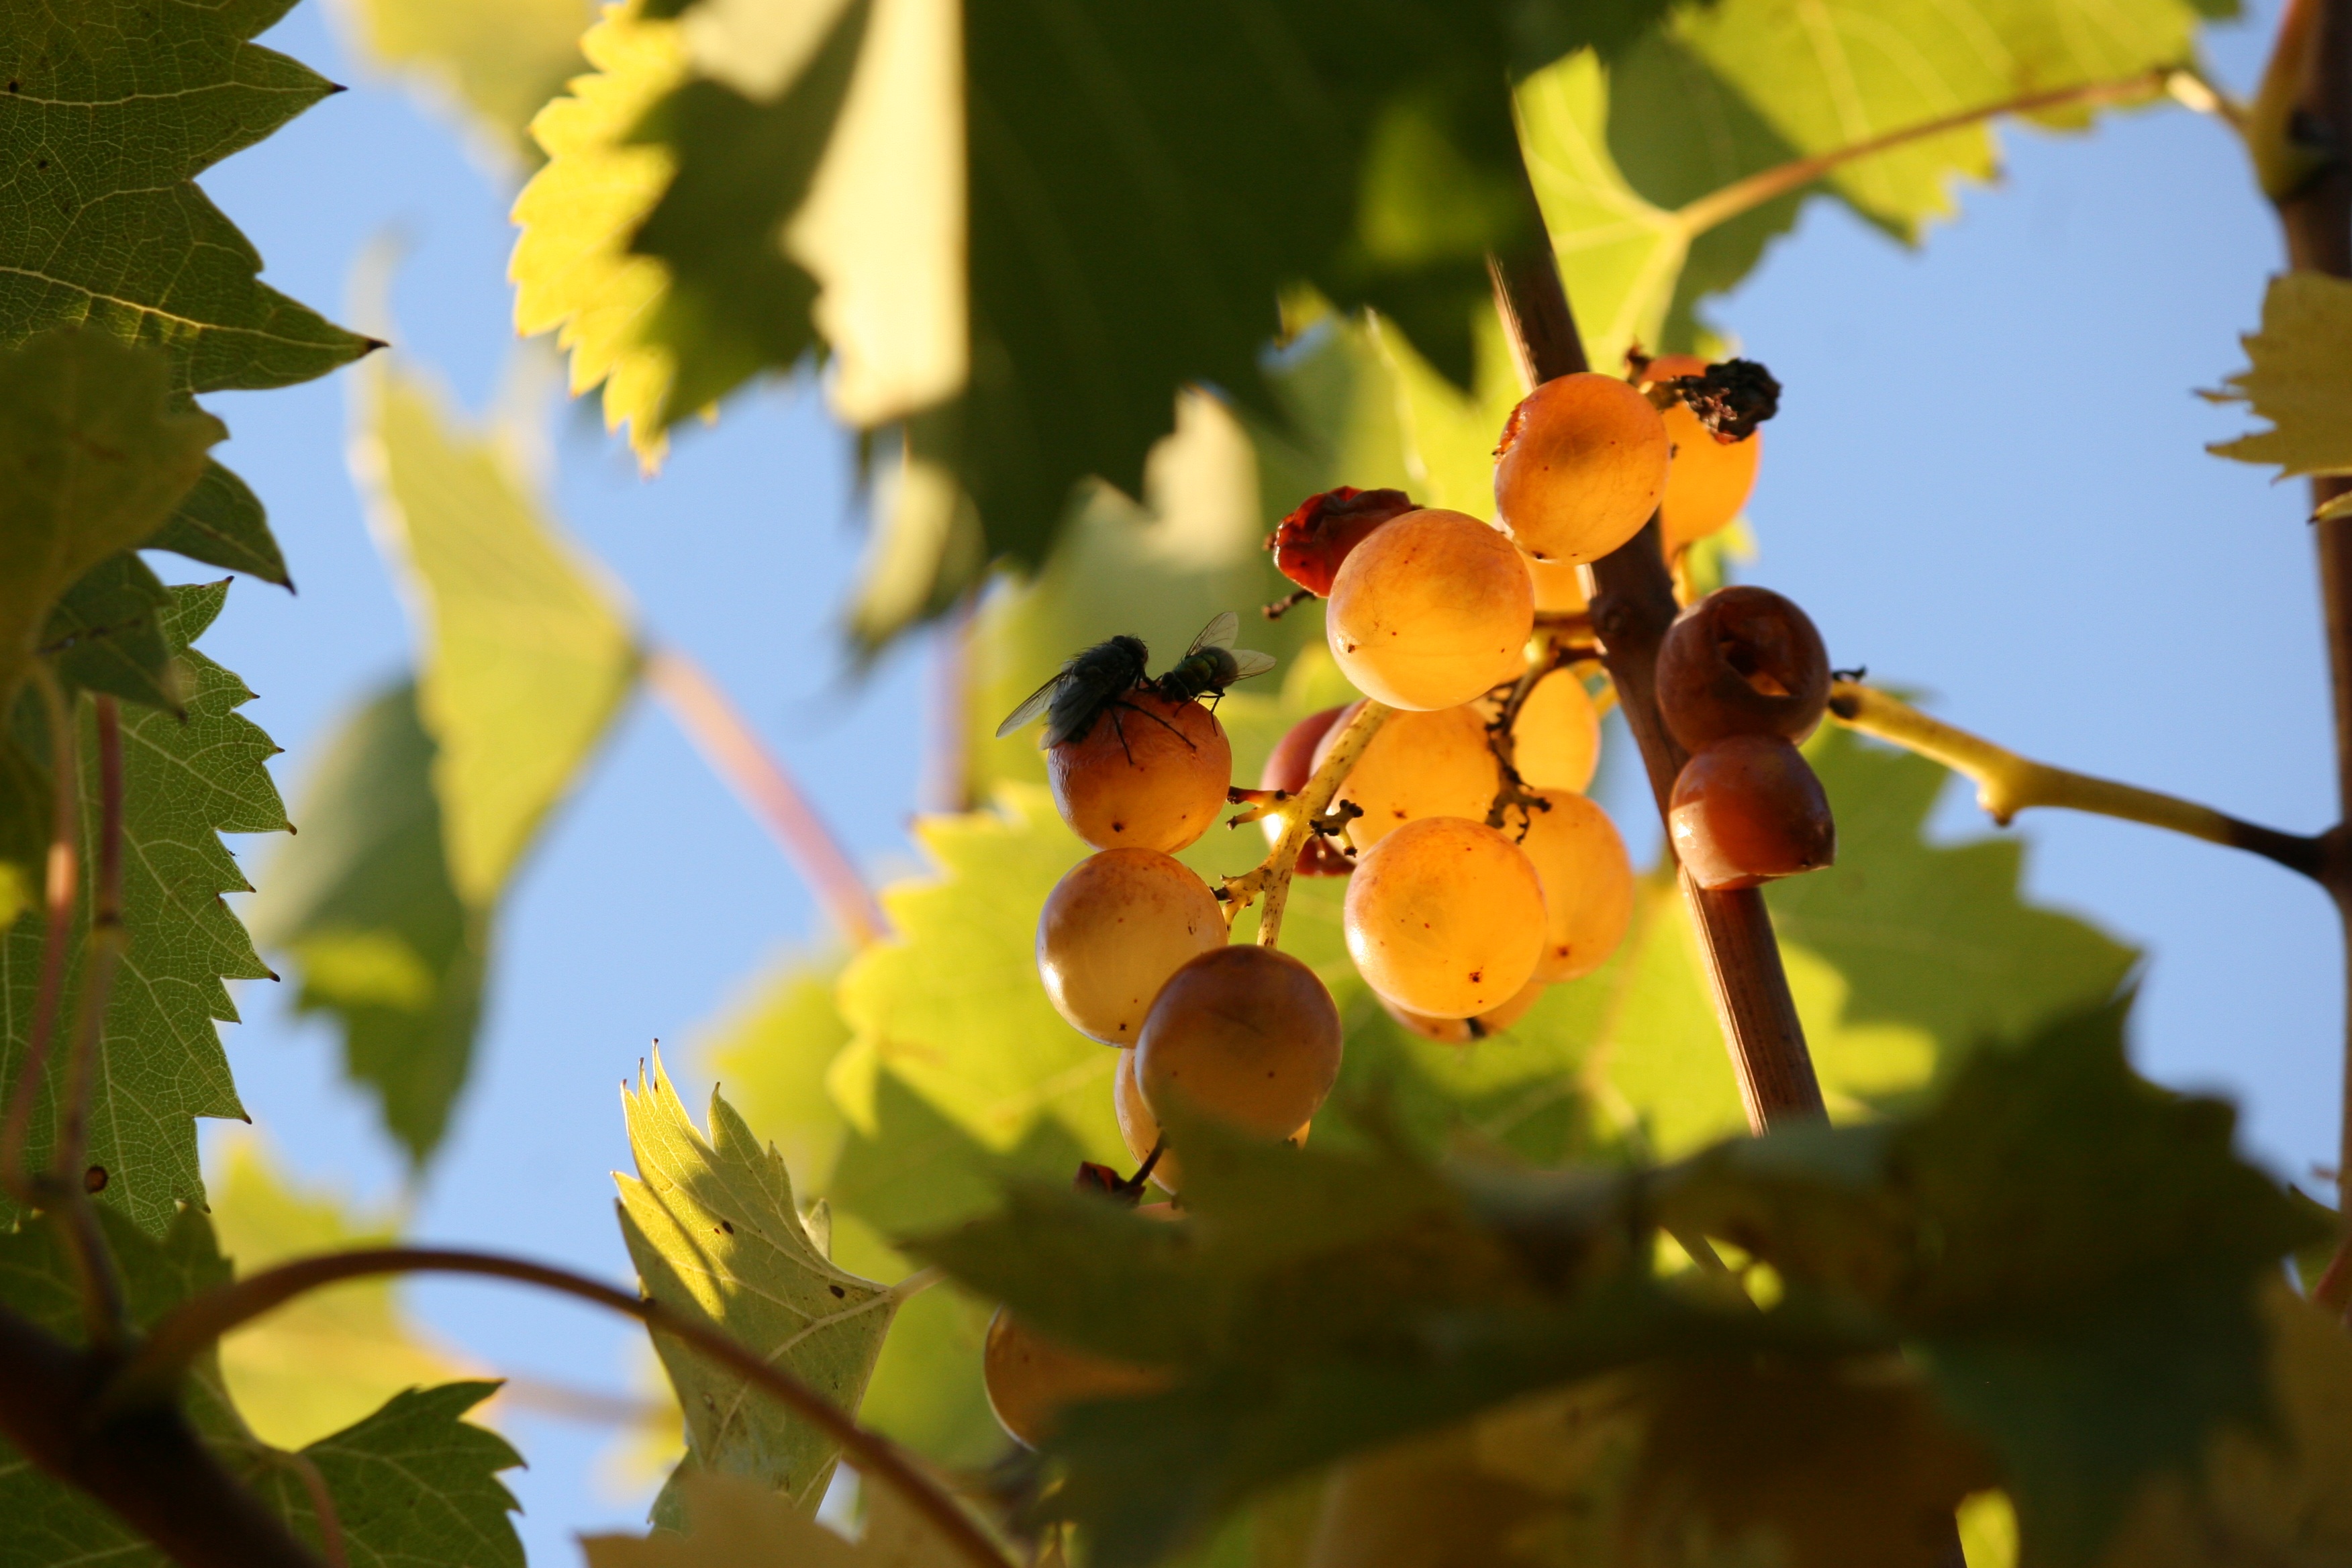
tree, nature, branch, blossom, plant, fruit, sunlight, leaf, flower, food, green, produce, autumn, botany, yellow, flora, season, close up, shrub, grapes, insects, flies, macro photography, flowering plant, woody plant, land plant